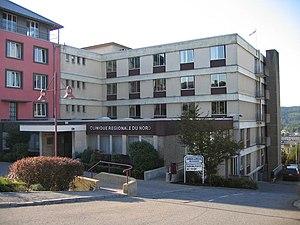
Le centre hospitalier du Nord est l'hôpital public du nord du Luxembourg, créé en 2010 par le regroupement des hôpitaux publics d'Ettelbruck et de Wiltz.